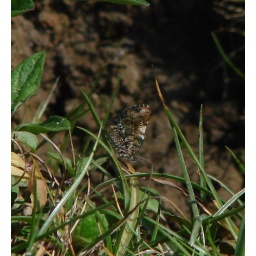
unknown-edge of cloud forest near Siberia